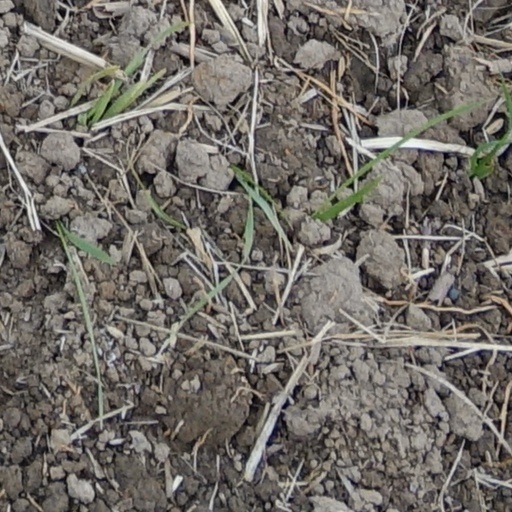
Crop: wheat